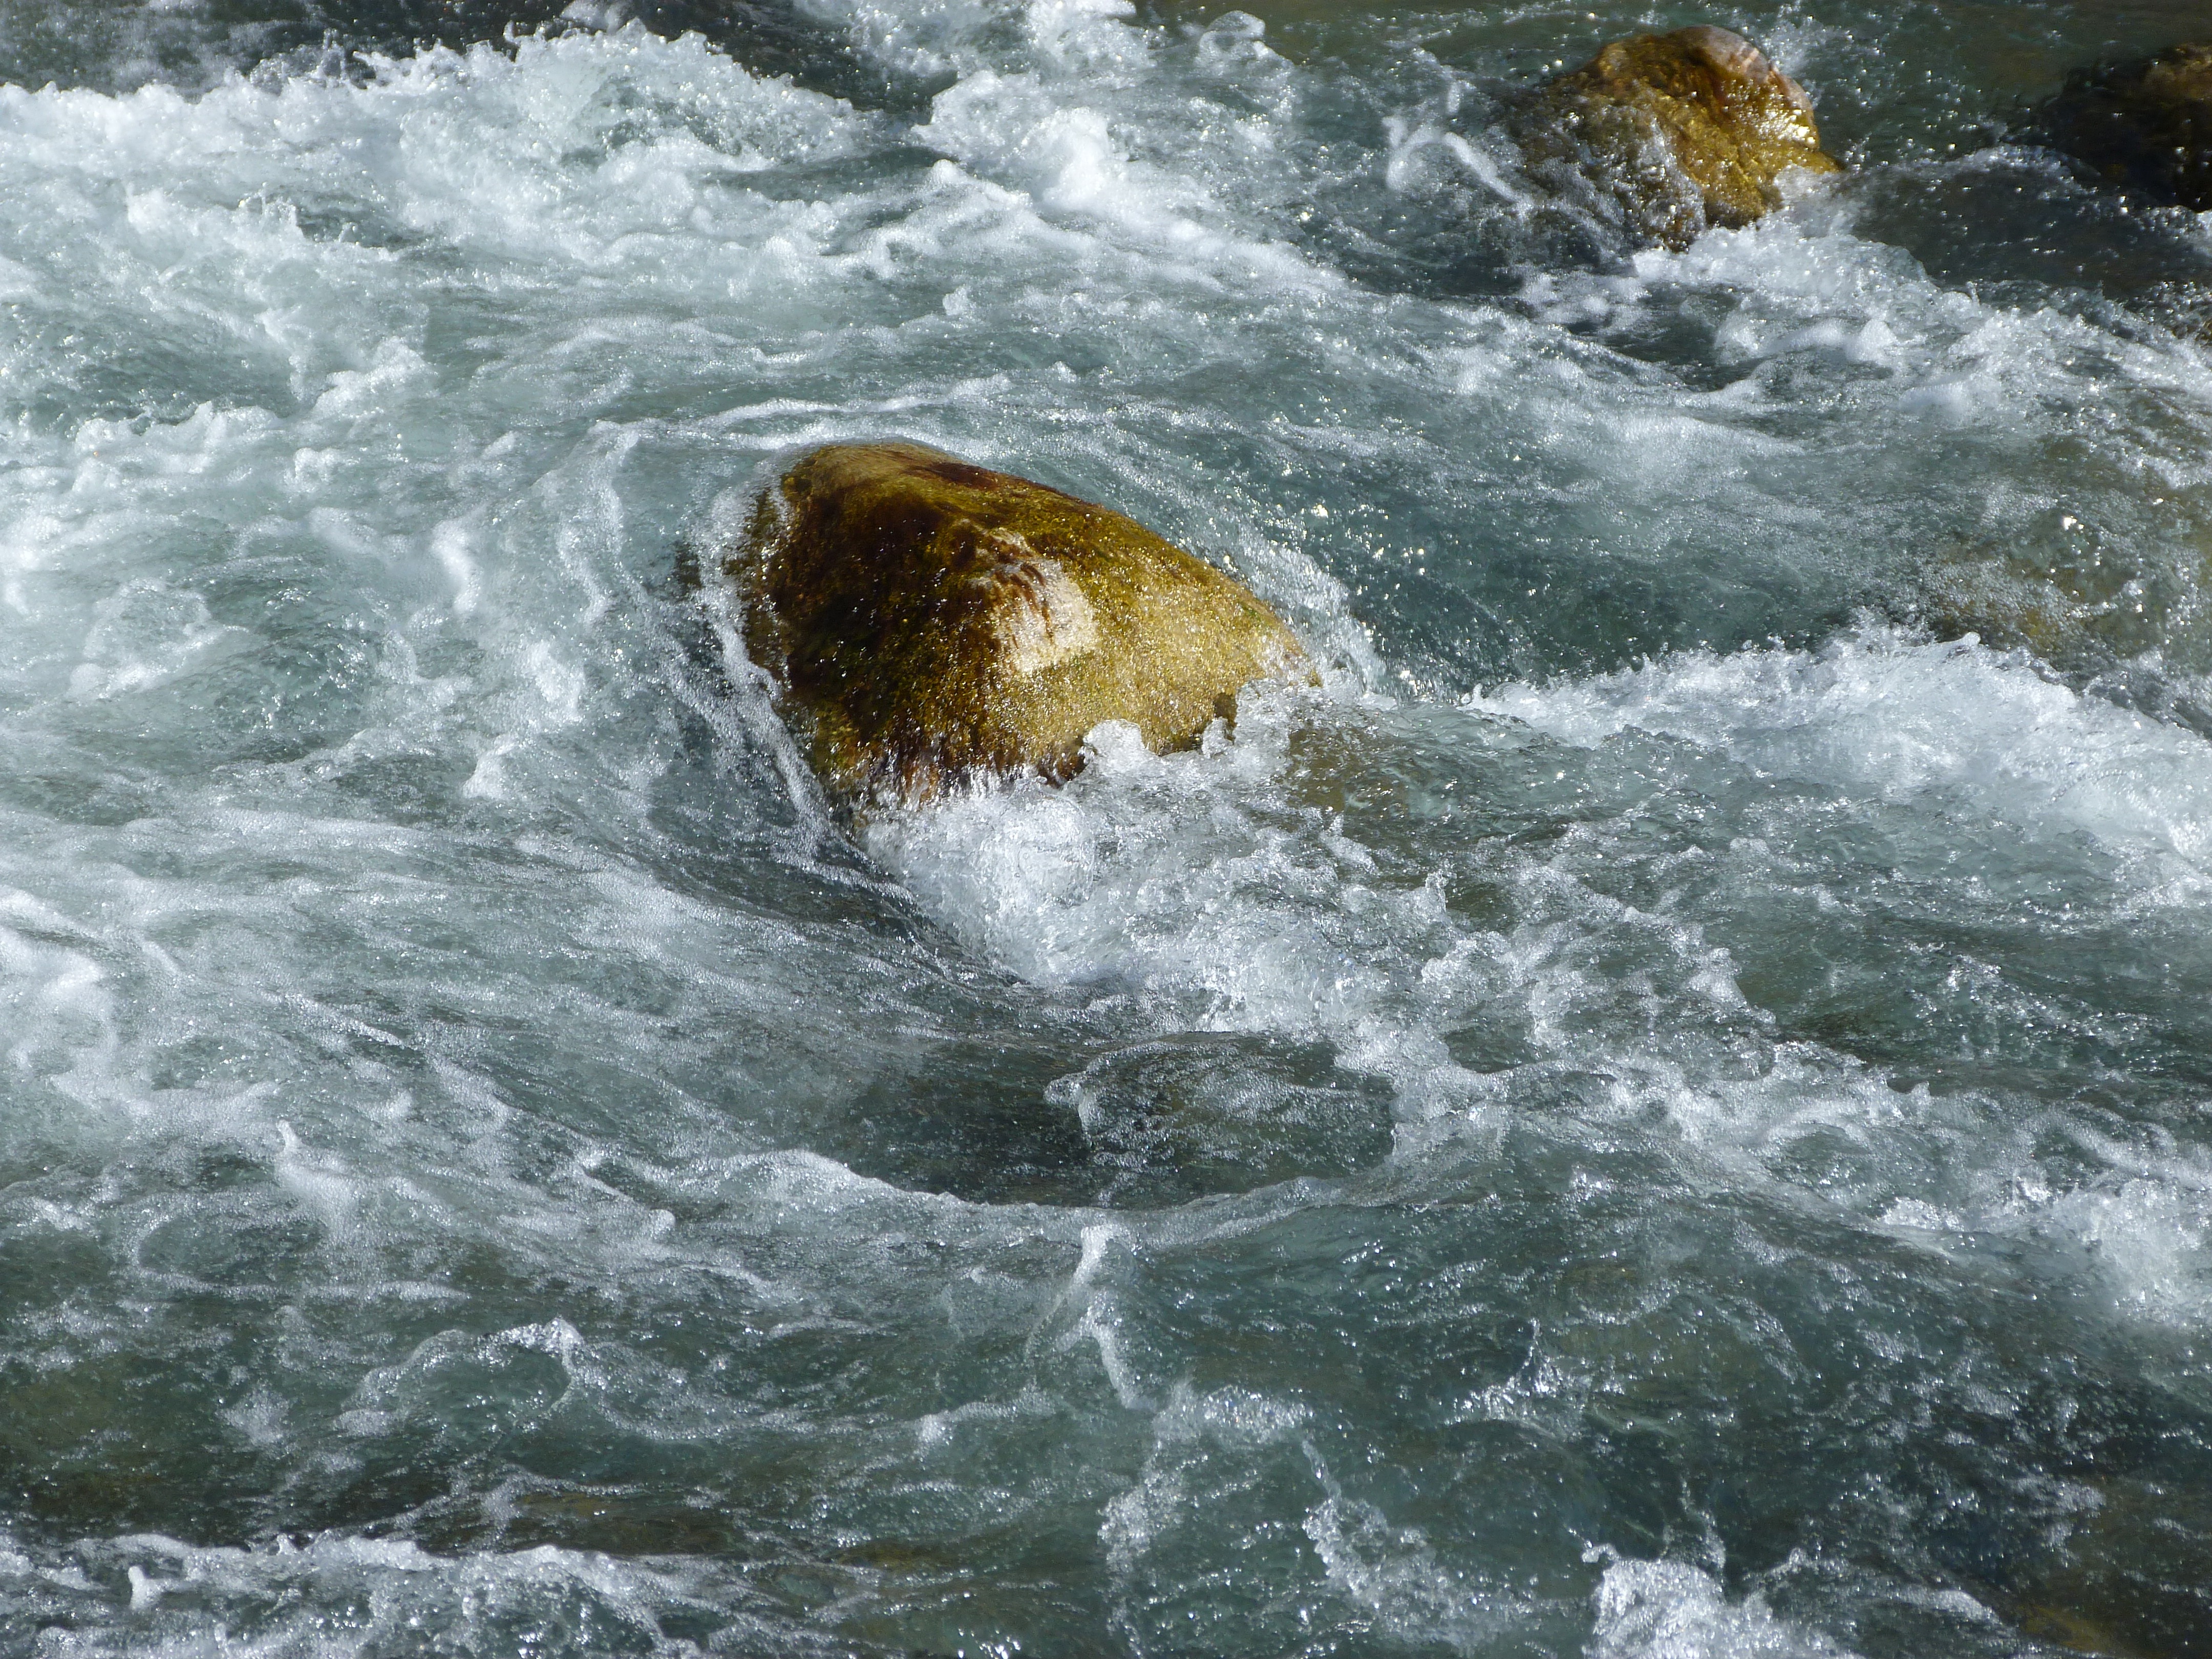
sea, coast, water, nature, rock, wave, river, stream, spring, rapid, whirlpool, body of water, current, boating, water feature, force, water courses, wind wave